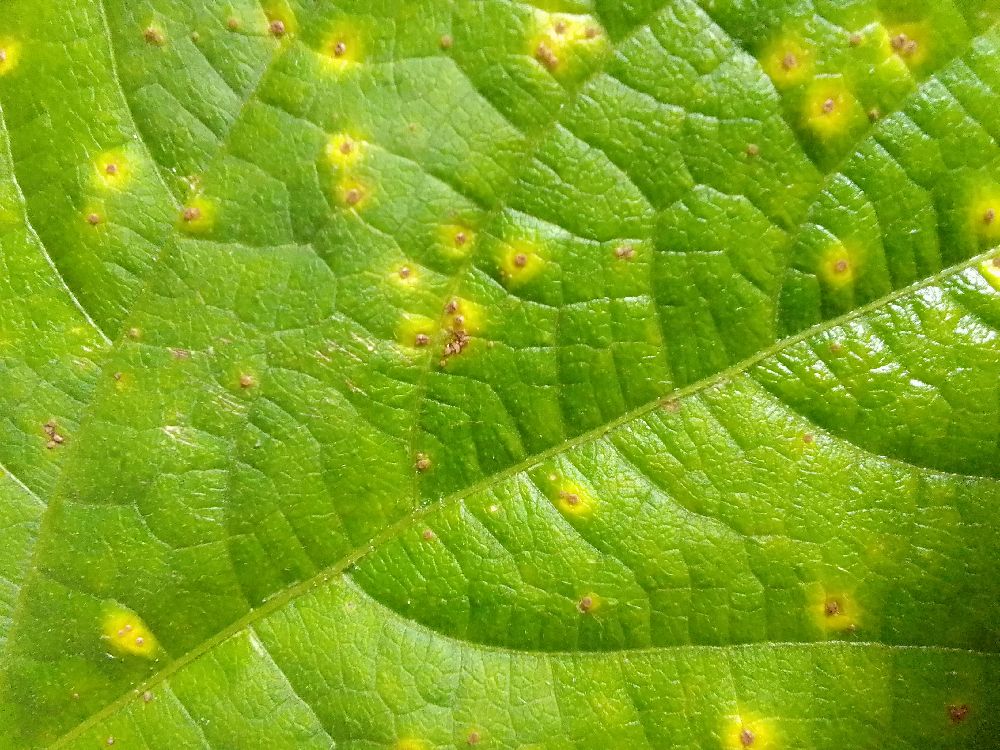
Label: rust